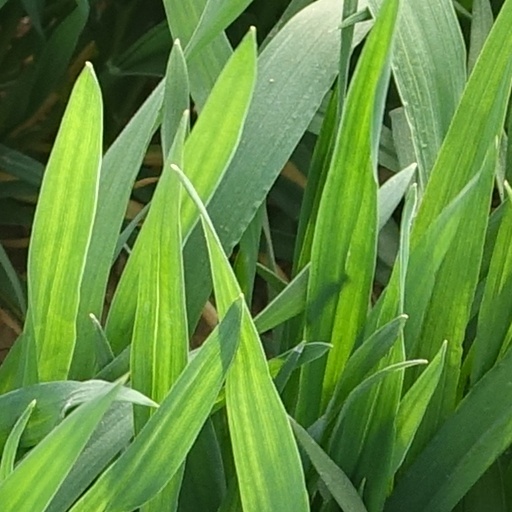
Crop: wheat